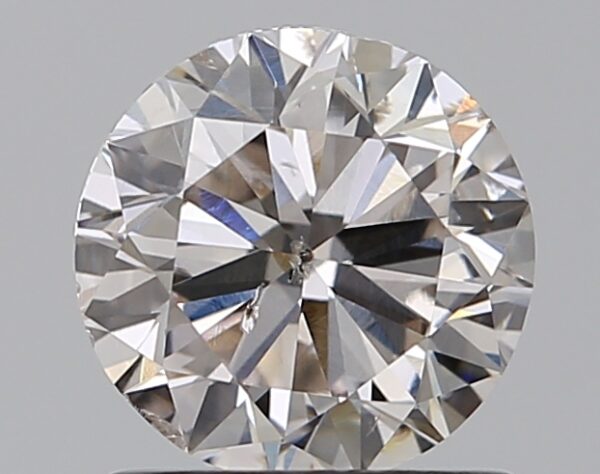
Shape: round
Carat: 1
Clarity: SI2
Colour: J
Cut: GD
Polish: EX
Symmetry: VG
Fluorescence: N
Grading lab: IGI
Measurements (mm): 6.21 x 6.09 x 3.91